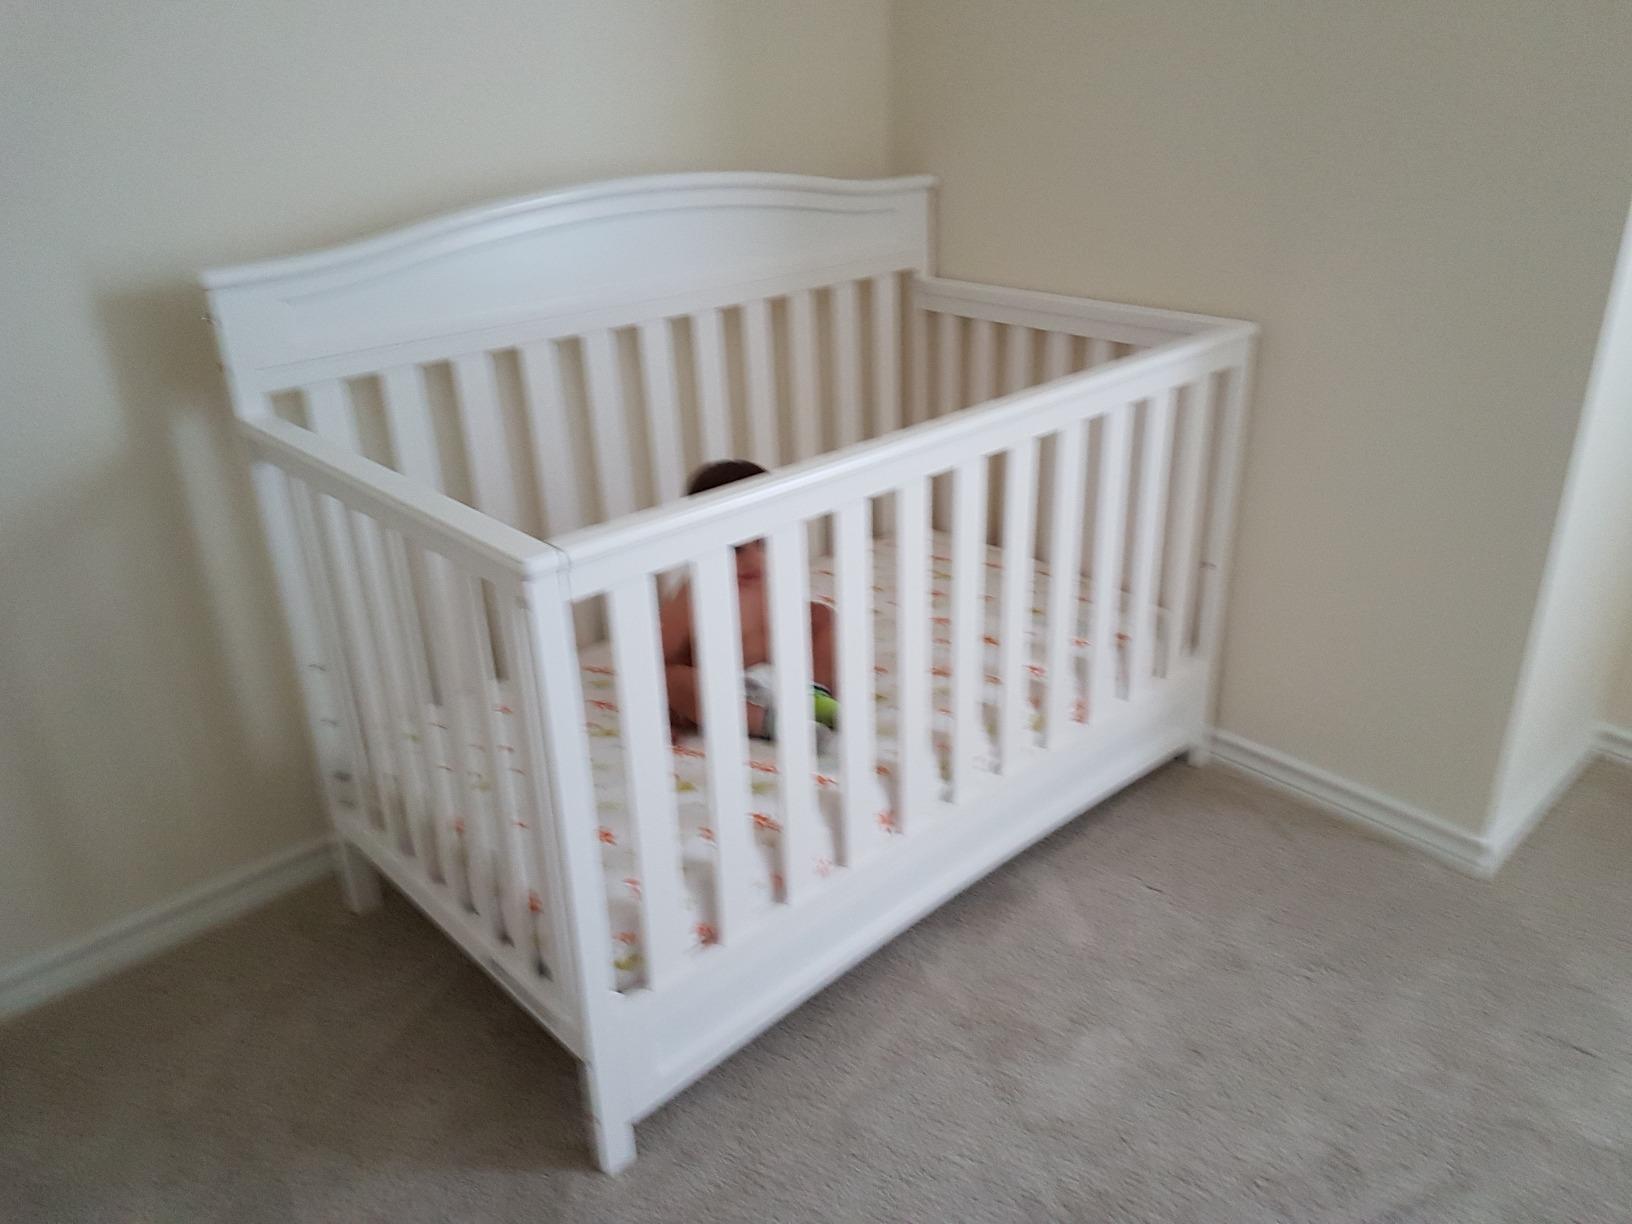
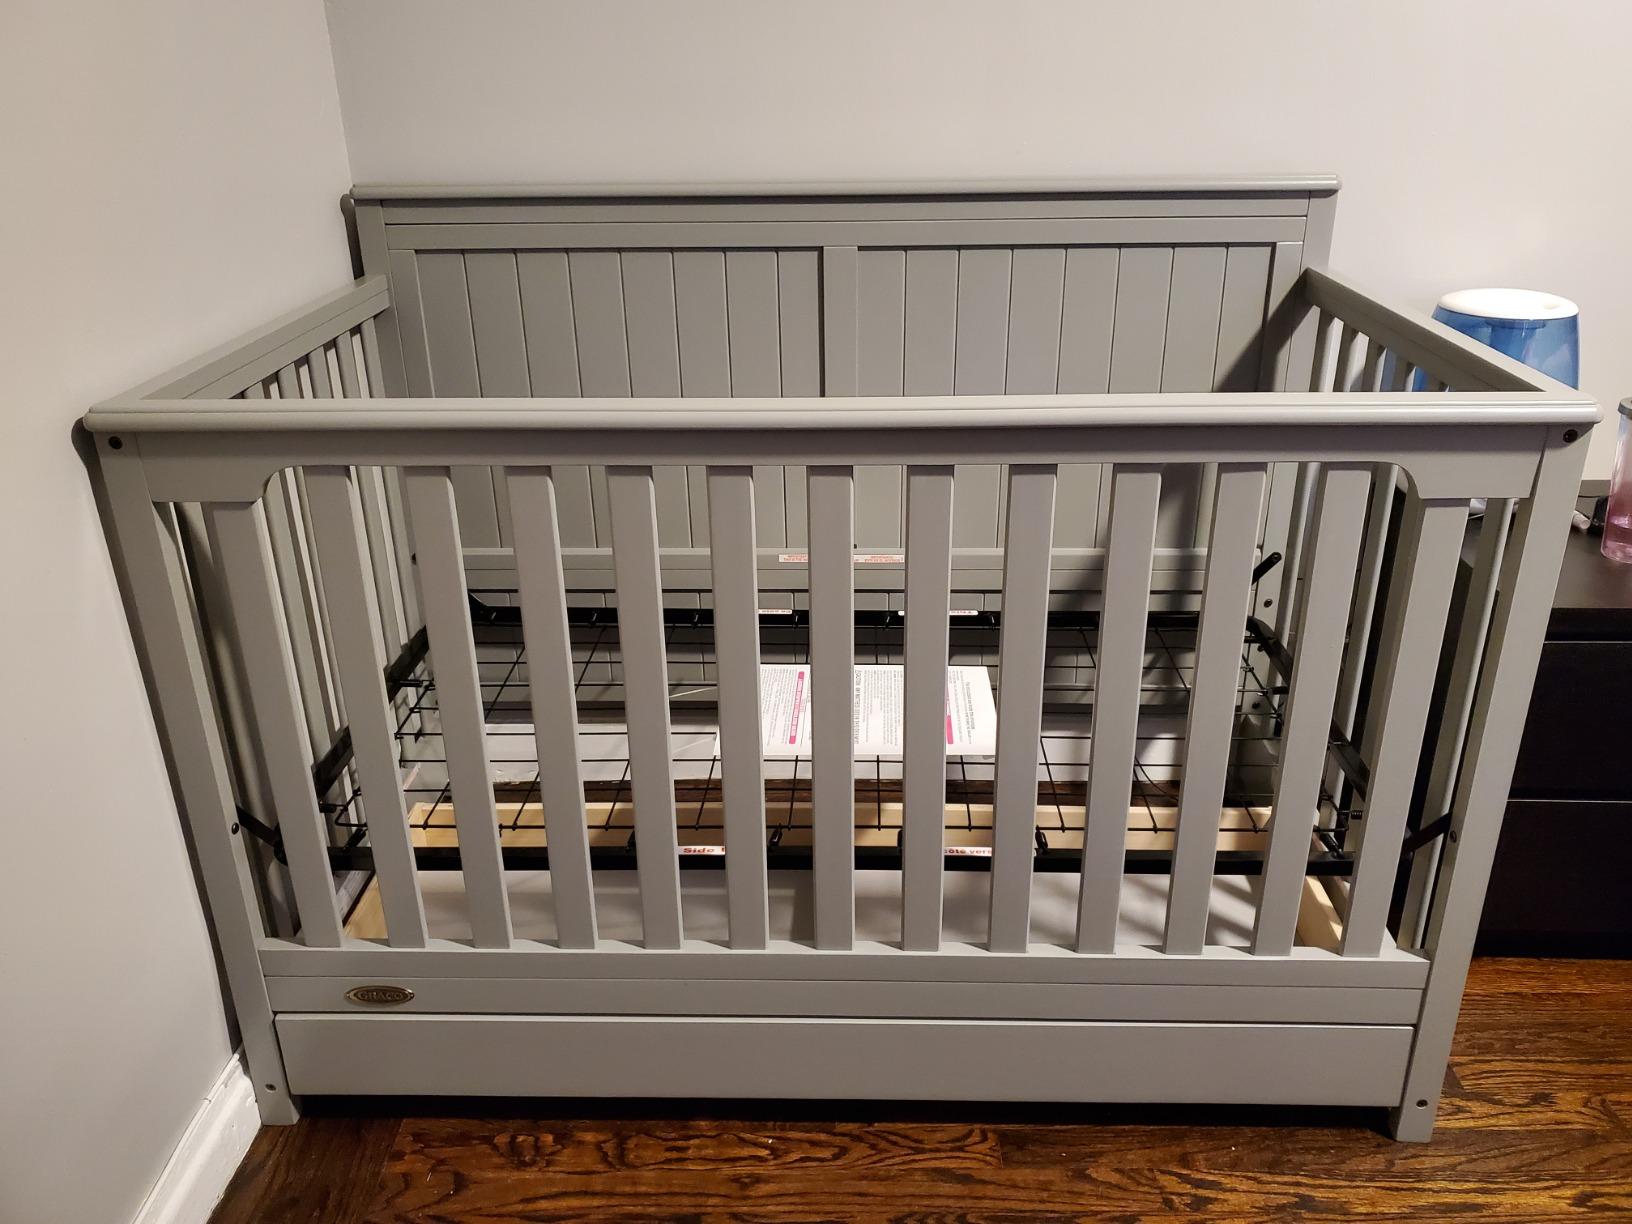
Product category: products_crib
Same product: no